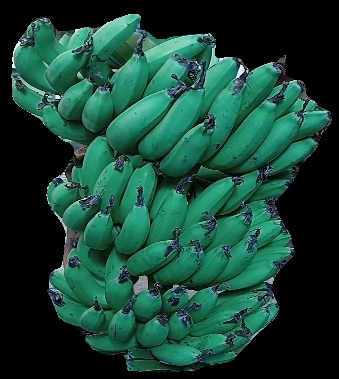
Variety: pachbale
Grade: grade3